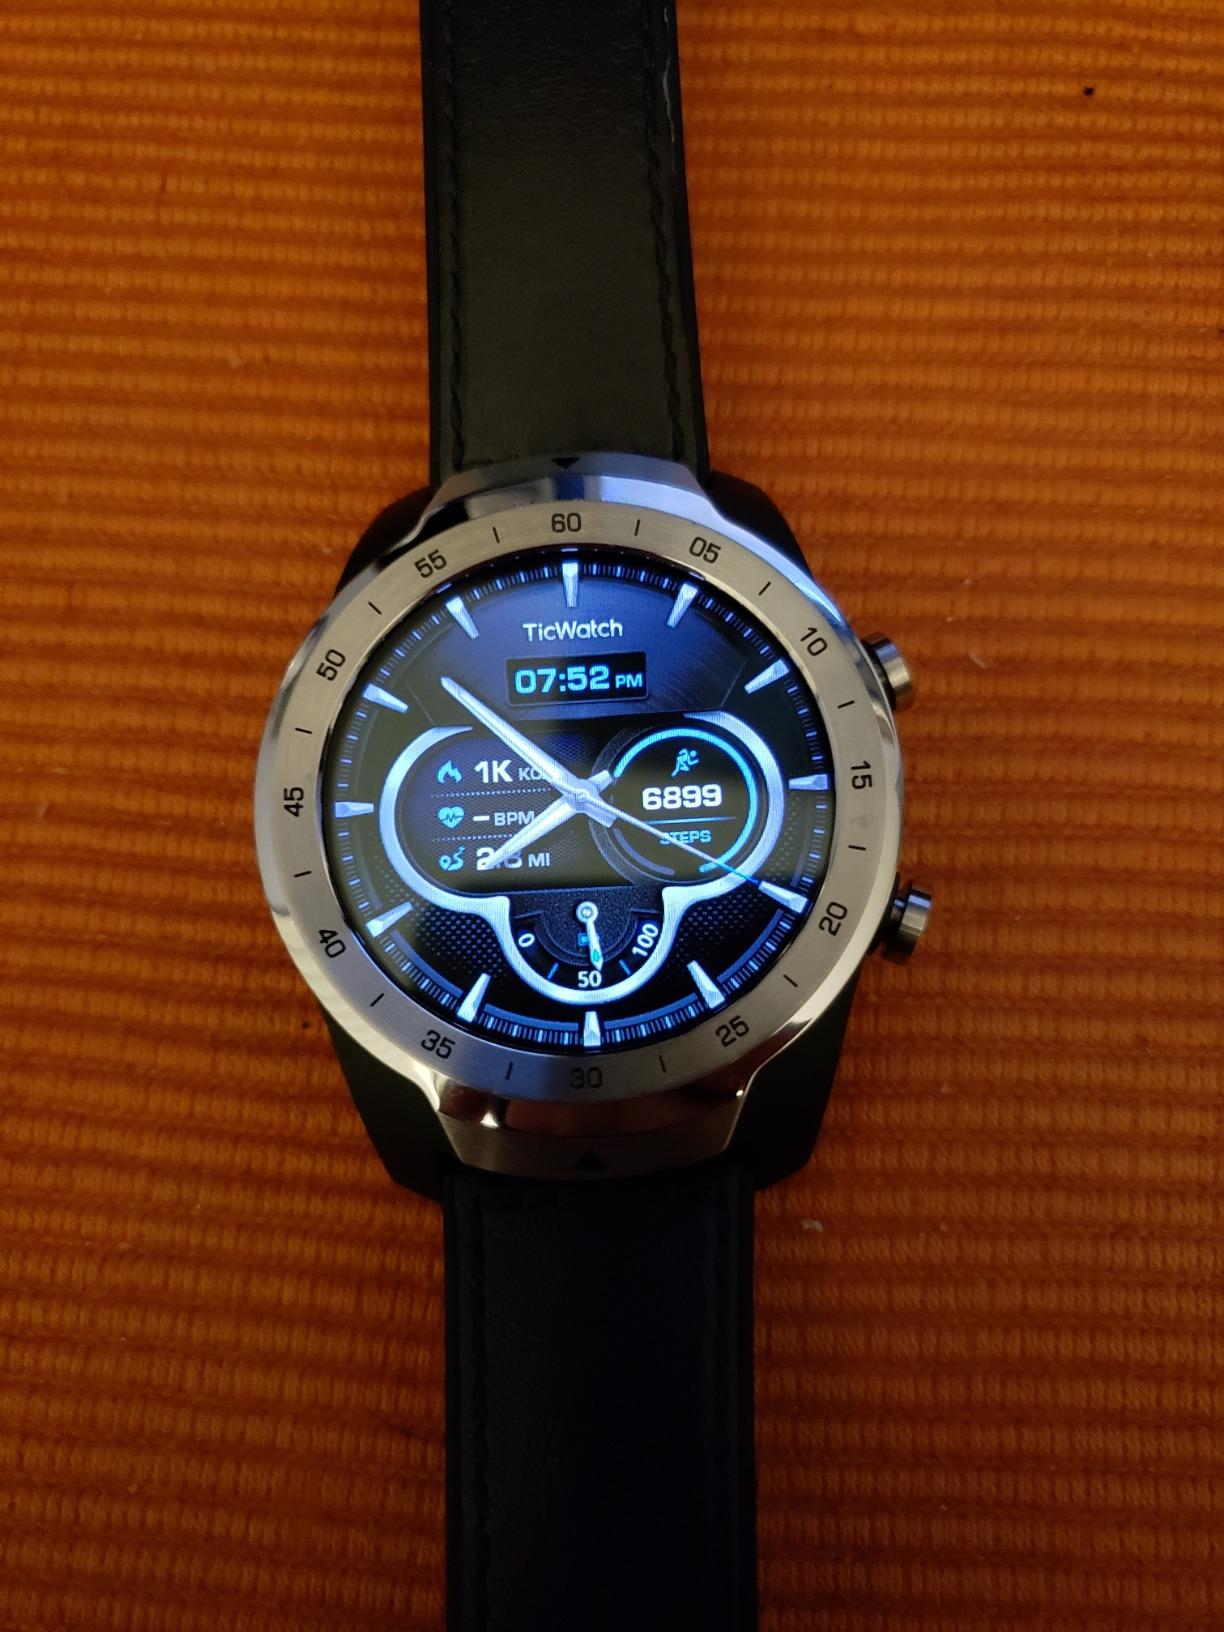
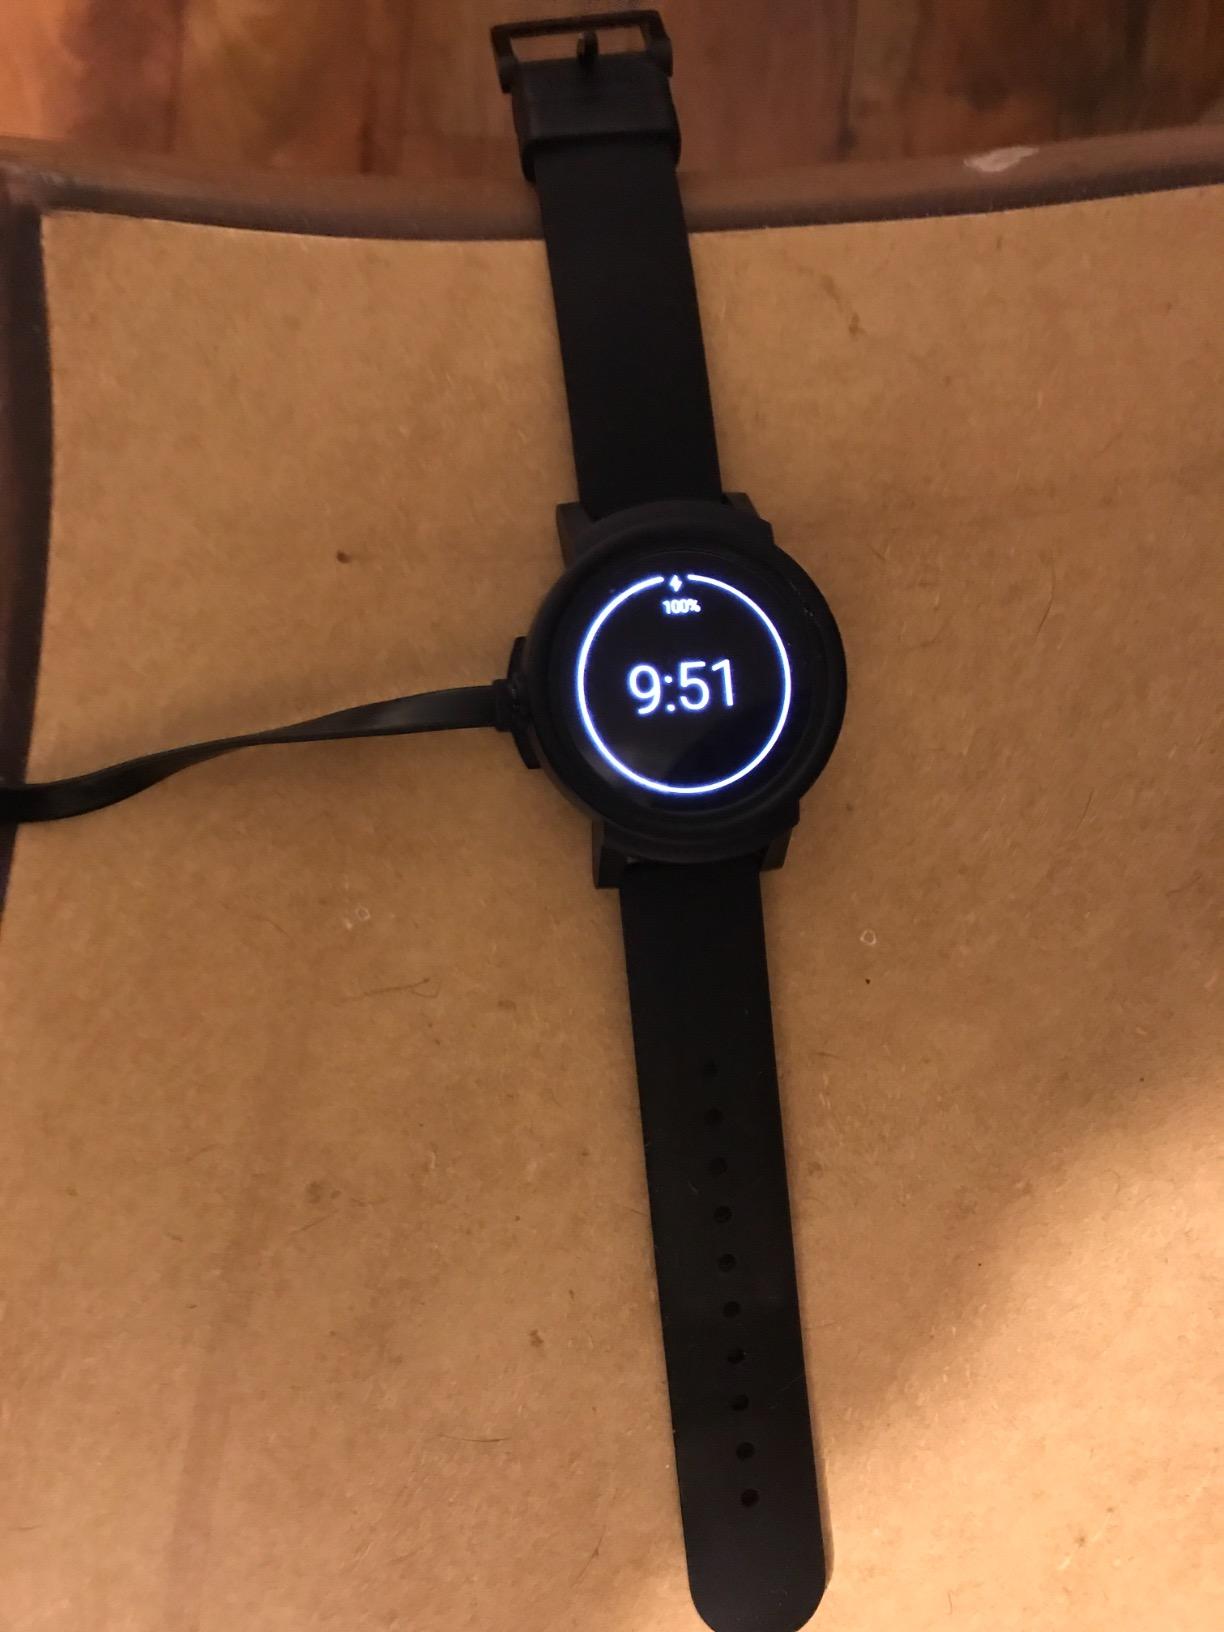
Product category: smartwatch
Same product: no